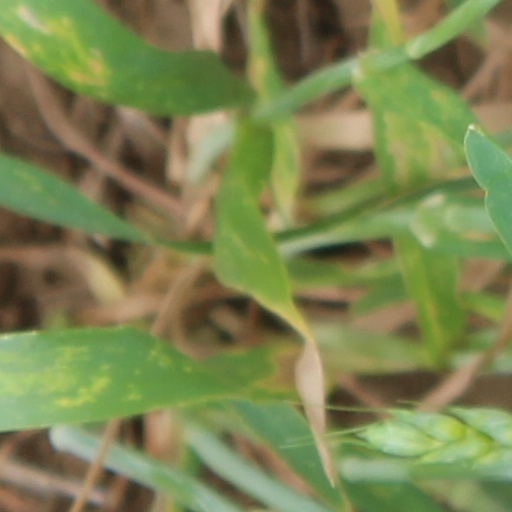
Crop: wheat